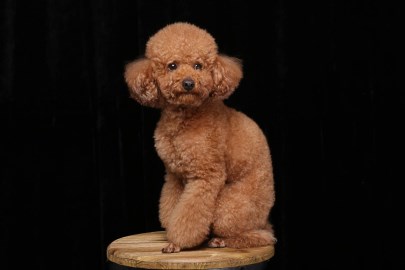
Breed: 2925-n000114-toy_poodle